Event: Ecuador Earthquake
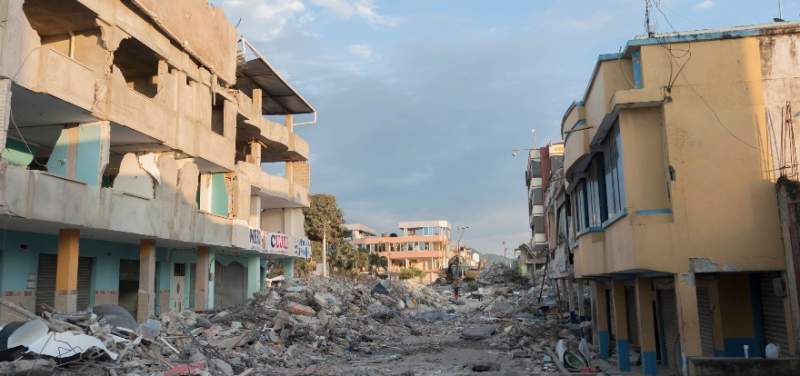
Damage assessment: damage